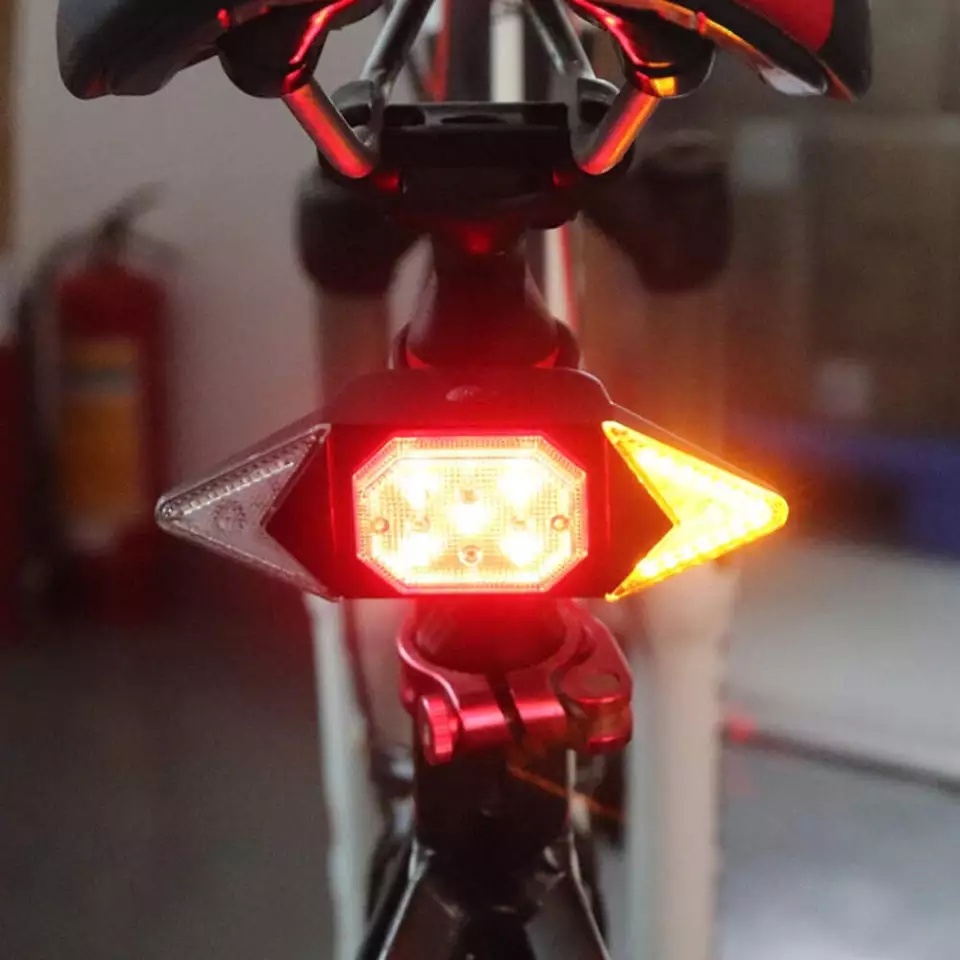
Fahrradblinker Wasserdicht Fernbedienung Drahtloses Rücklicht USB wiederaufladbare Fahrrad Rücklichter
Fahrradblinker – Wasserdichtes kabelloses Rücklicht mit Fernbedienung für sicheres Fahren bei Nacht Machen Sie sich Sorgen, sichtbar zu bleiben und beim Radfahren nachts Abbiegevorrichtungen zu signalisieren? Das stellt maximale Sicherheit mit hellen LED-Anzeigen und einer kabellosen Fernbedienung sicher, mit der Sie mühelos nach links und rechts abbiegen können. Entwickelt für Stadtfahrer, Pendler und Straßenradfahrer verbessert dieses aufladbare Rücklicht die Sichtbarkeit und verringert das Unfallrisiko. Mit einem wasserdichten, langlebigen Design funktioniert dieses Fahrrad-Rücklicht bei allen Wetterbedingungen. Die kabellose Fernbedienung lässt sich einfach an Ihrem Lenker befestigen und ermöglicht eine mühelose Steuerung, ohne die Hände vom Lenker zu nehmen. Mit mehreren Beleuchtungsmodi erhöht es die Sicherheit sowohl beim Tag- als auch beim Nachtfahren. So verwenden Sie es: Um es zu verwenden, montieren Sie das Rücklicht an dem hinteren Rahmen Ihres Fahrrads und befestigen Sie die Fernbedienung an Ihrem Lenker. Verwenden Sie die Fernbedienung, um zwischen Blinker, Warnlicht und kontinuierlicher Beleuchtung zu wechseln. Laden Sie es über USB auf für eine langanhaltende Leistung. Lieferumfang: 1 x Kabelloses Fahrradblinker-Rücklicht 1 x Lenkerfernbedienung 1 x USB-Ladegerät 1 x Montageset Spezifikationen: Lichtart: LED Stromquelle: USB-aufladbarer Akku Signalsteuerung: Kabellose Fernbedienung Wasserdicht: Ja, wetterfestes Design Modi: Blinker, Warnlicht, Dauerlicht Installation: Schnellmontagesystem für den hinteren Rahmen
Brand: Zelara Safe Sept
Category: Sporting Goods > Fitness & General Exercise Equipment > Sport Safety Lights & Reflectors